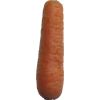
Label: Carrot 1